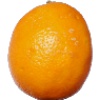
Label: Lemon Meyer 1